Liverpool city centre

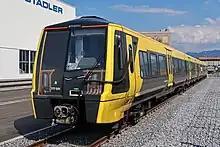
Merseyrail train which connects Liverpool city centre to its metropolitan area

The Cultural Quarter marks a grand gateway into Liverpool City Centre and encompasses Lime Street Station, St.George's Hall, St George's Plateau, St John's Gardens and the Liverpool Empire Theatre. William Brown Street features the World Museum, Liverpool Central Library and Walker Art Gallery.